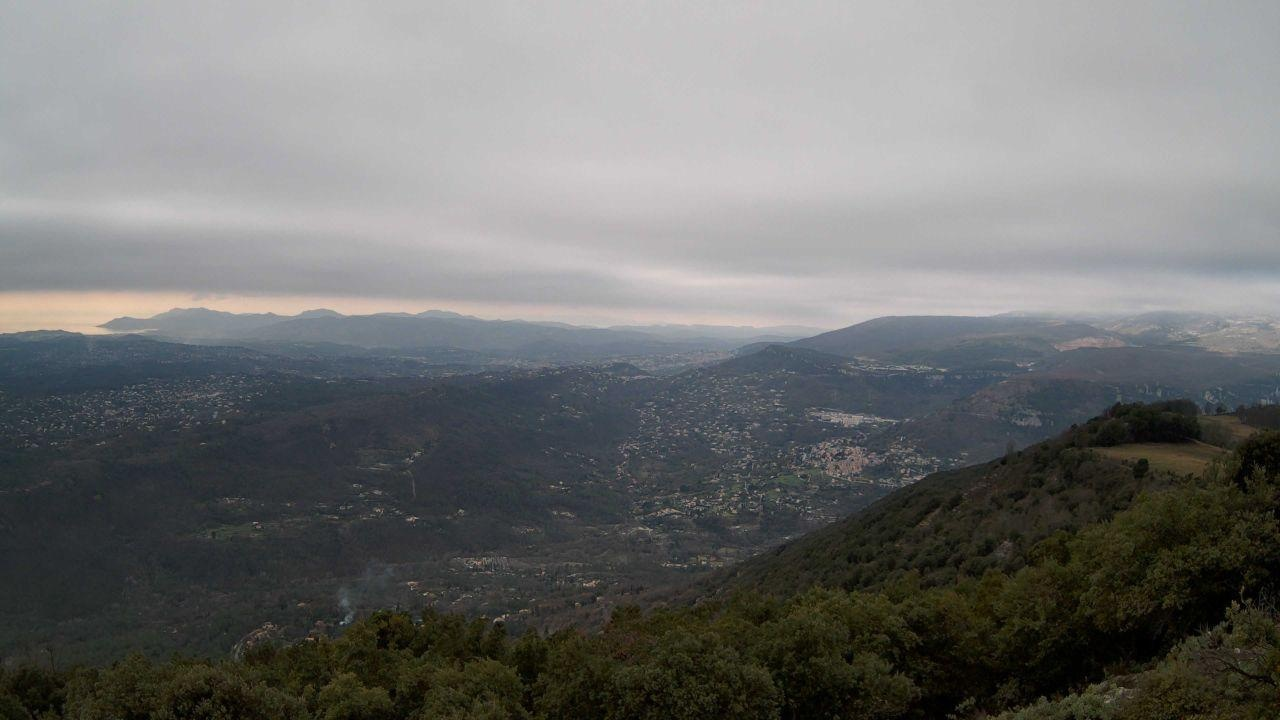
Fire: no
Smoke: yes